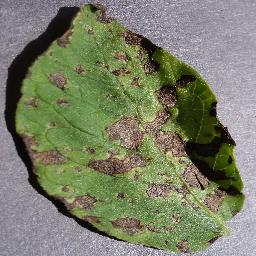
Label: Potato___Early_blight